A Greek–English Lexicon

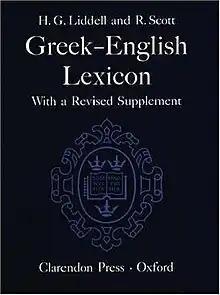

A Greek–English Lexicon, often referred to as Liddell & Scott or Liddell–Scott–Jones (LSJ), is a standard lexicographical work of the Ancient Greek language originally edited by Henry George Liddell, Robert Scott, Henry Stuart Jones, and Roderick McKenzie and published in 1843 by the Oxford University Press.